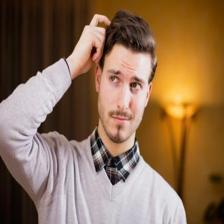
Image emotion (VAD): valence: 0.0, arousal: -0.2, dominance: 0.0
Candidate emotion words:
yearning — valence: 0.418, arousal: 0.02, dominance: 0.074
cranky — valence: -0.612, arousal: 0.552, dominance: -0.208
worried — valence: -0.812, arousal: 0.648, dominance: -0.21
sarcastic — valence: -0.206, arousal: 0.562, dominance: -0.404
Best matching emotion: yearning